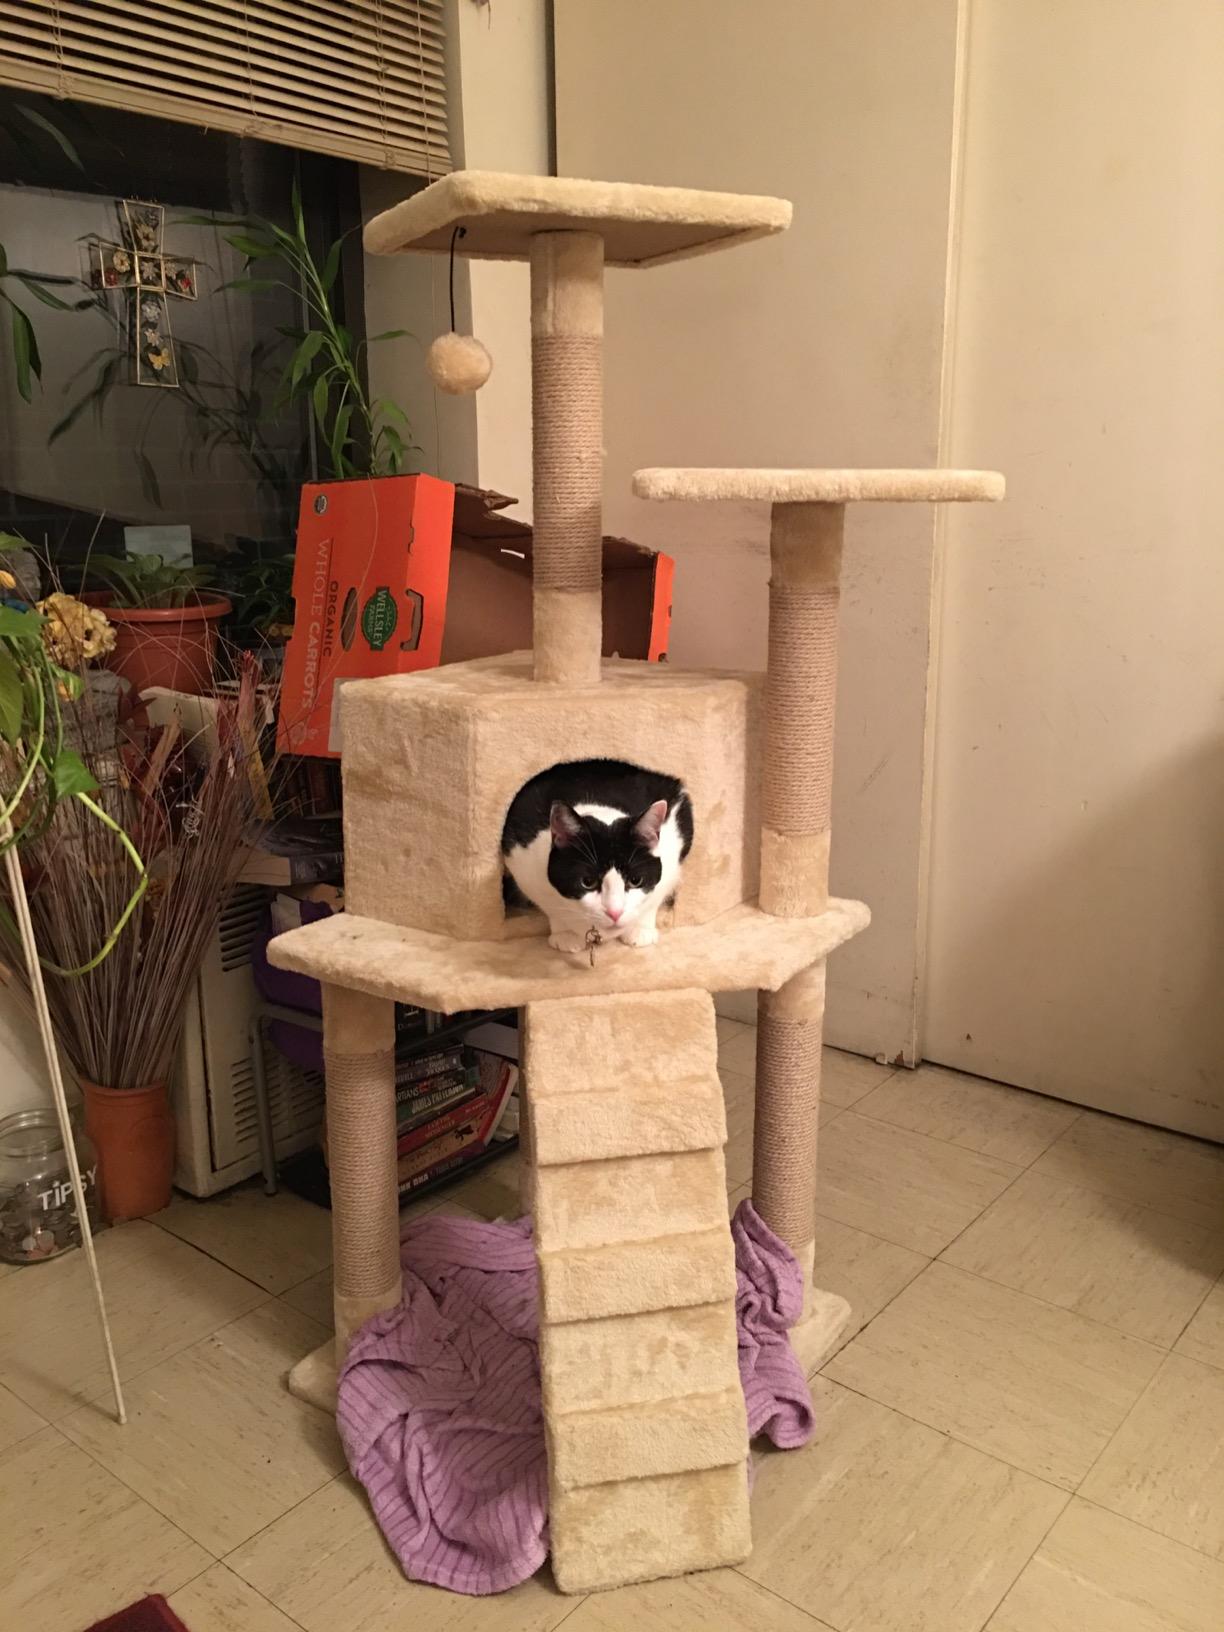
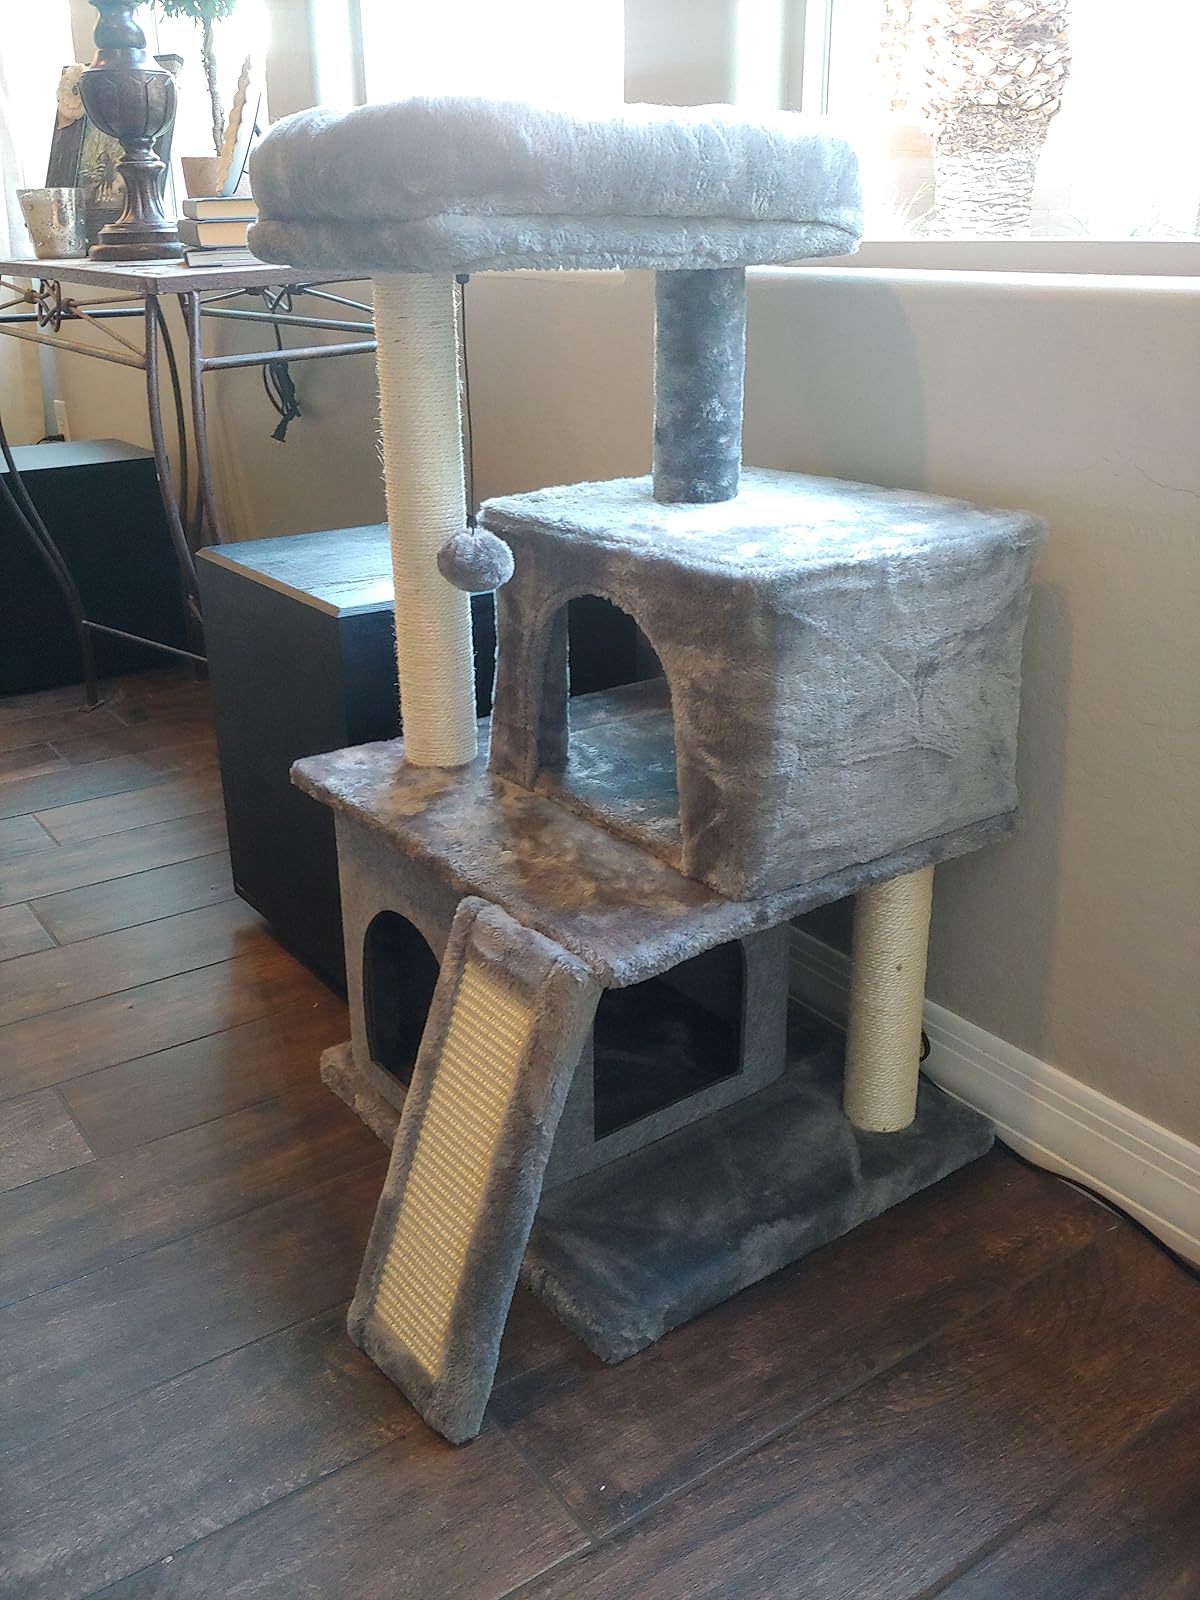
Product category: items_cat tree
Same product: no